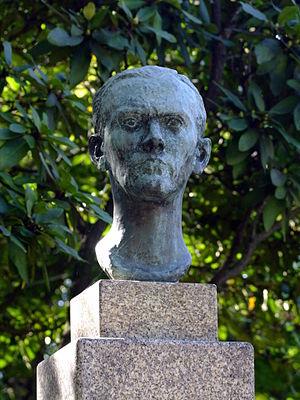
Ruben Alfredo Andresen Leitão est un écrivain, romancier, essayiste, historien et critique littéraire portugais, qui signait ses écrits sous le pseudonyme Ruben A..